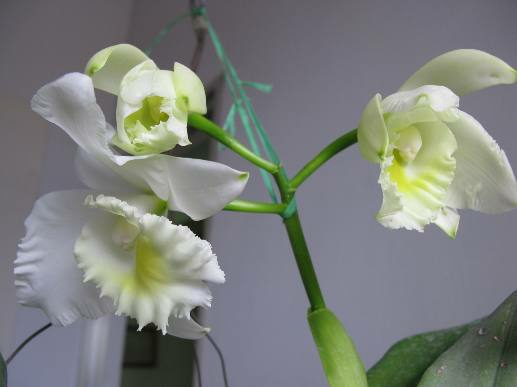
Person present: No